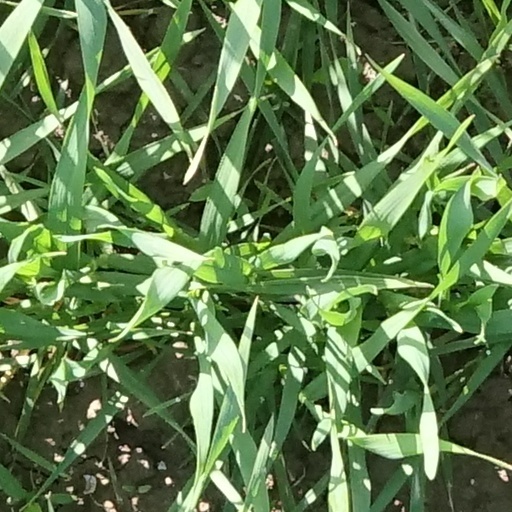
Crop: wheat